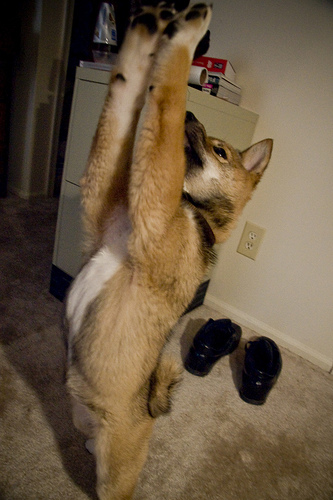
Animal: dog
Breed: shiba_inu